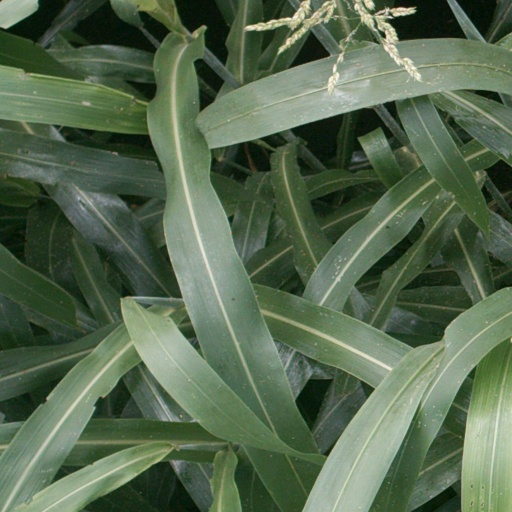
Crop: sorghum